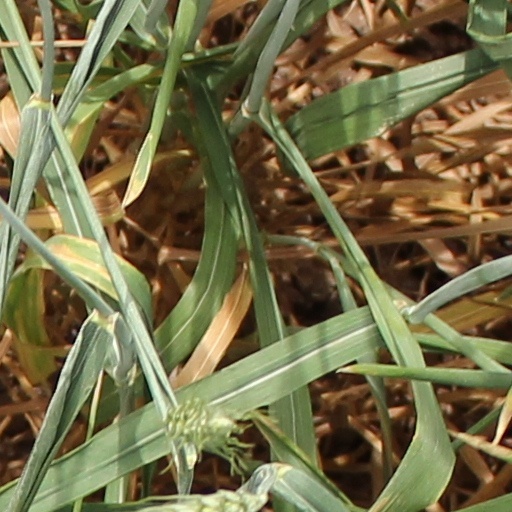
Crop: wheat